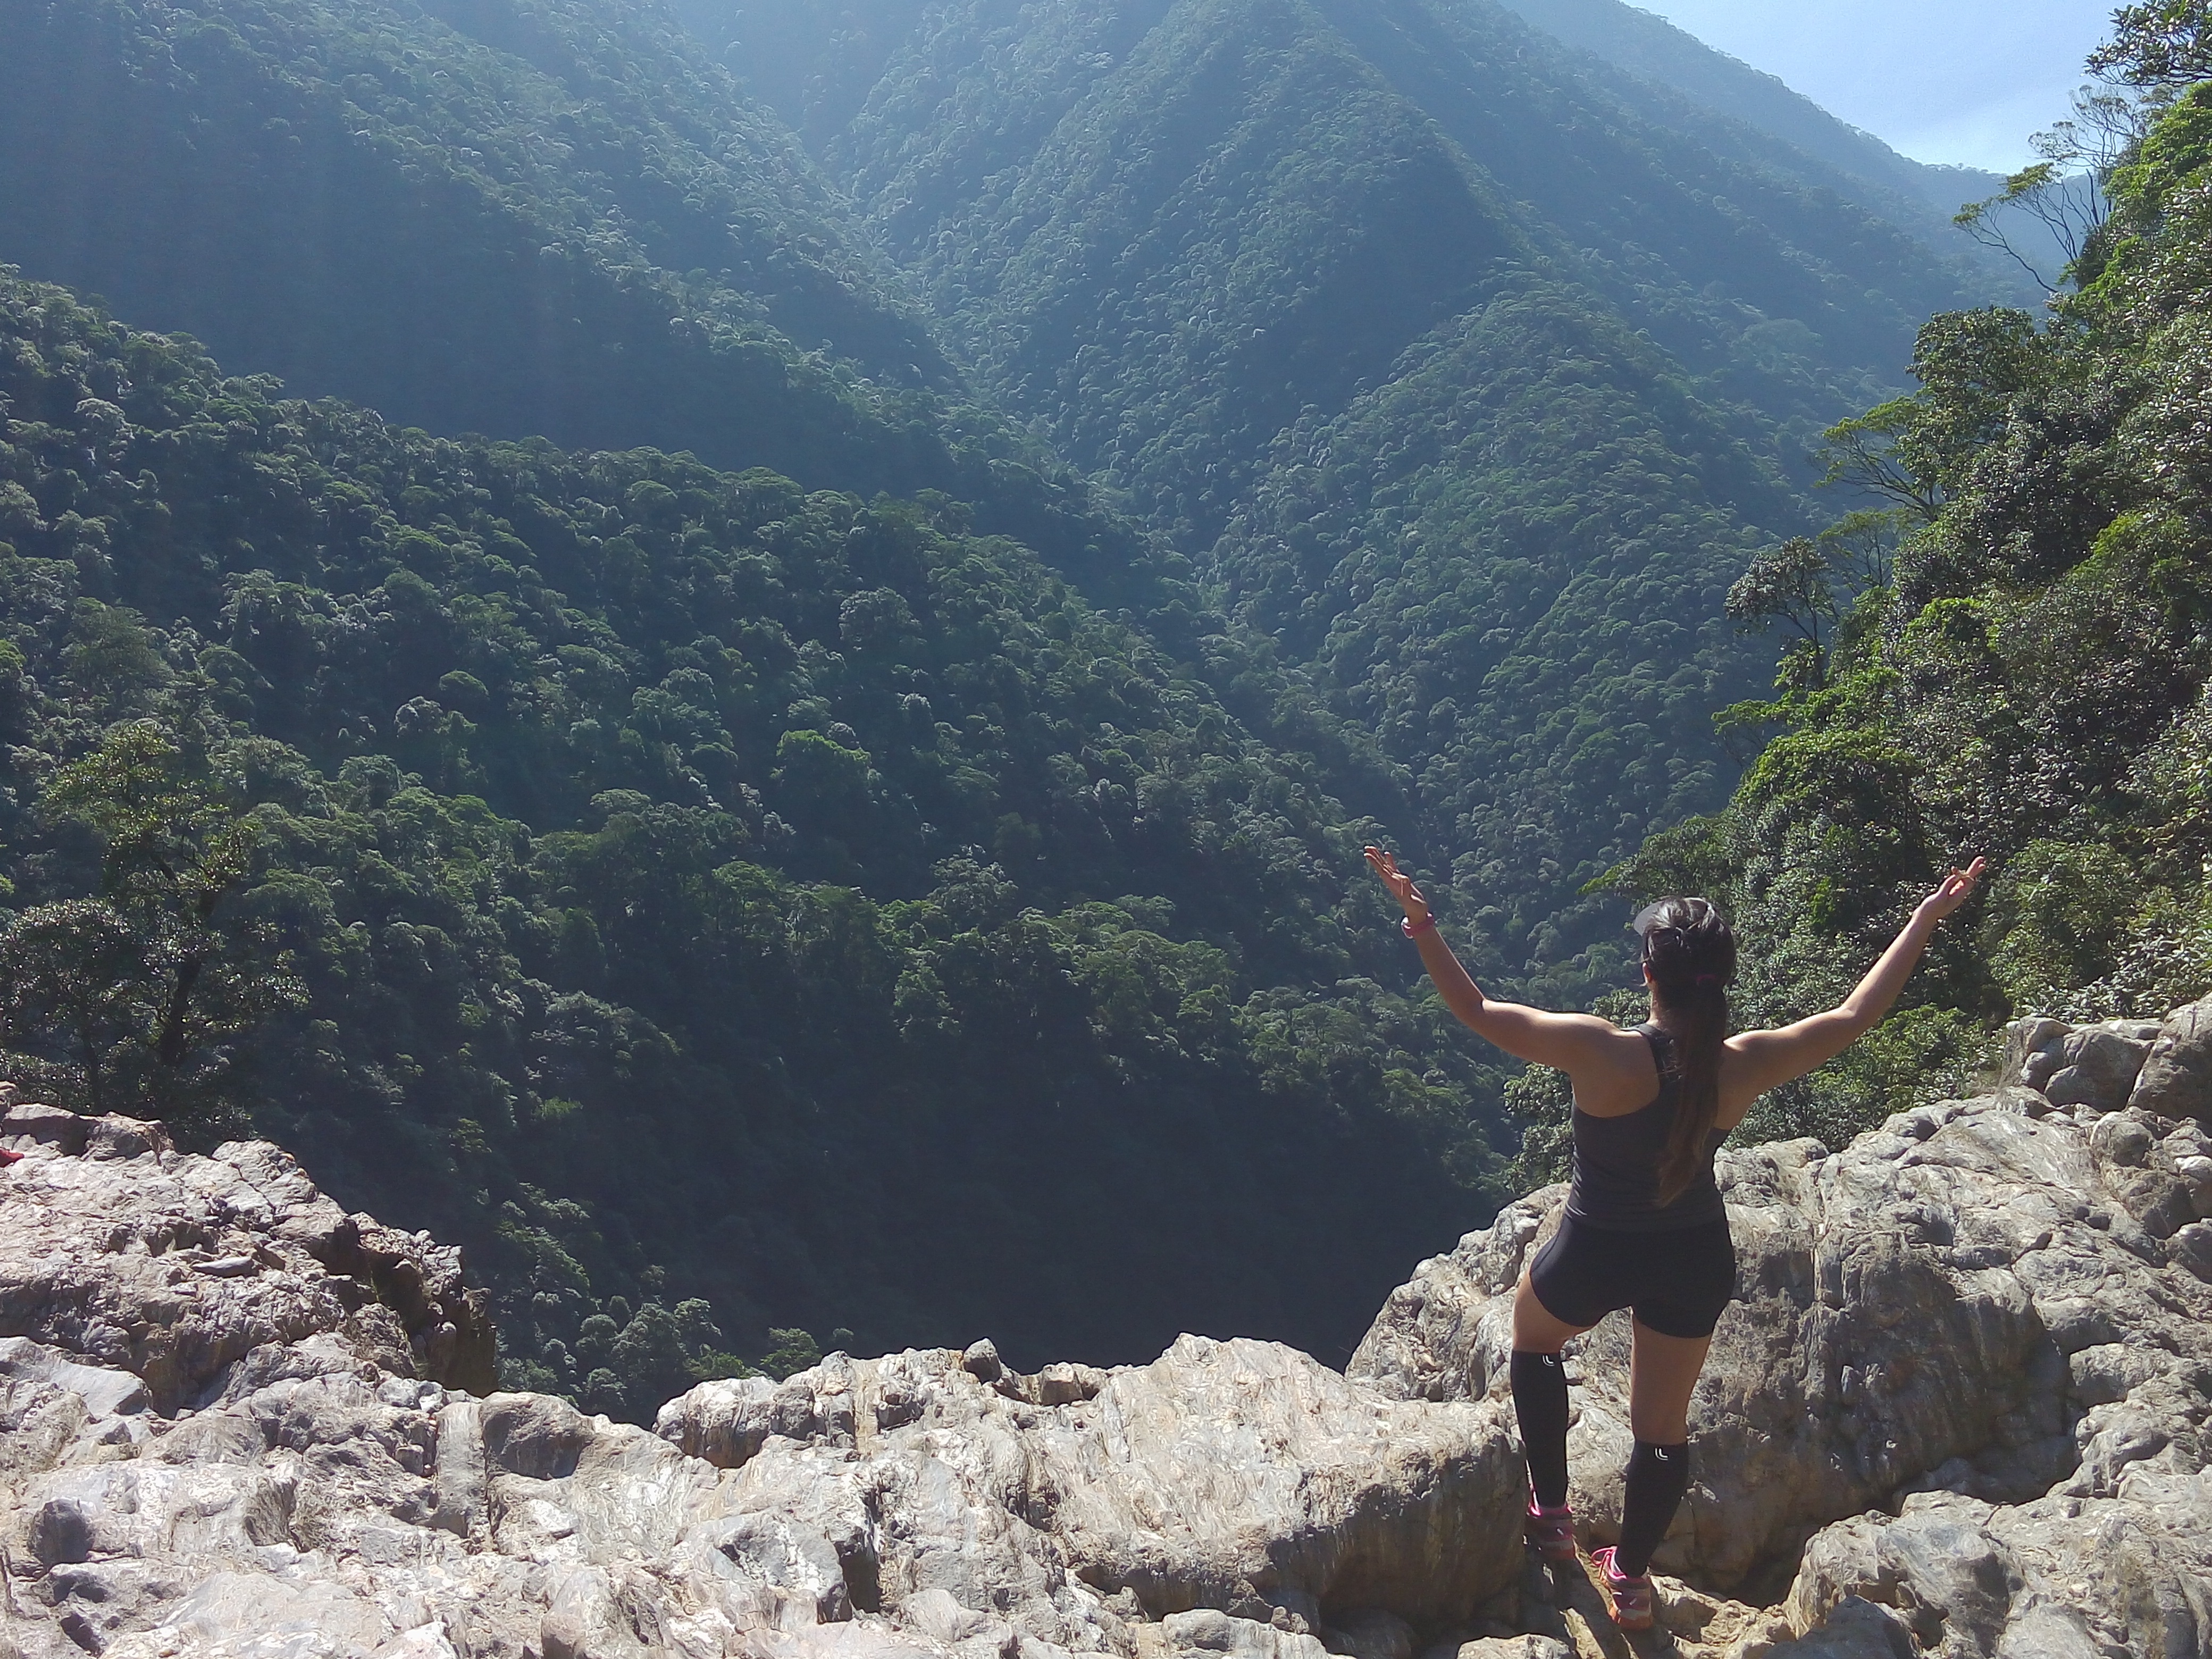
landscape, wilderness, walking, mountain, hiking, adventure, valley, mountain range, jumping, cliff, contemplation, climbing, extreme sport, ridge, summit, mountaineering, sports, mountains, alps, vegetation, backpacking, litoral, brazil, serra, wadi, landform, mountain pass, serra do mar, outdoor recreation, mountainous landforms, sport climbing